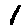
Label: 1